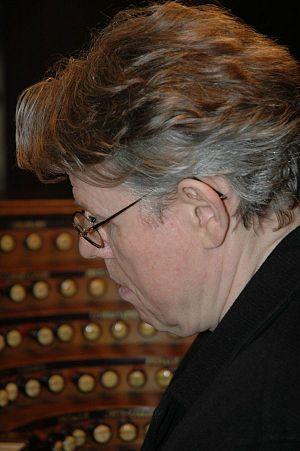
Daniel François Roth, né le 31 octobre 1942 à Mulhouse, est un organiste, compositeur et improvisateur français.
1ᵉʳ janvier : le Boléro, sur une musique de Ravel et une chorégraphie de Serge Lifar, représenté à Paris.